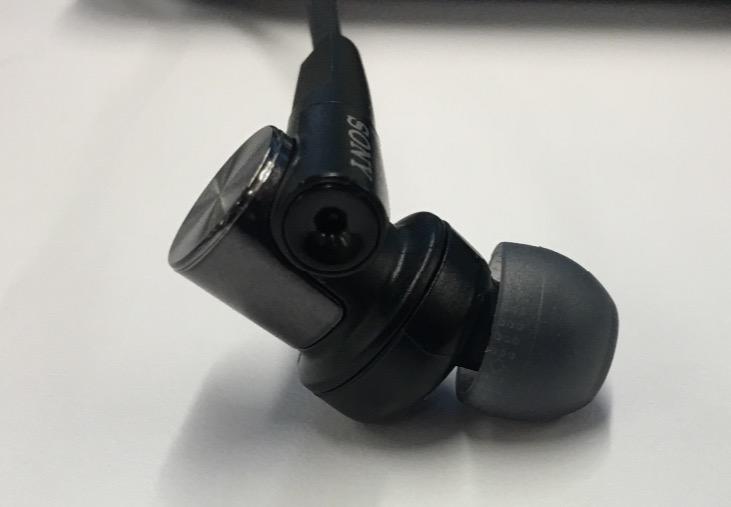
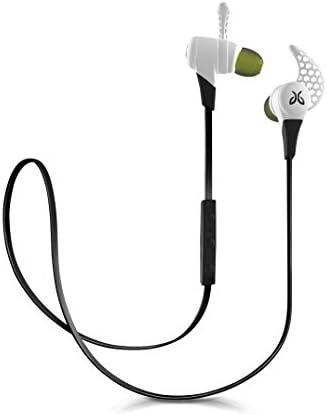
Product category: headphones
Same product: no